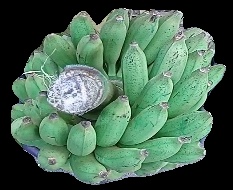
Variety: elakki-bale
Grade: grade1